Nils Persson (industrialist)

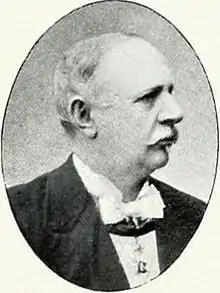

Nils Persson (January 20, 1836 – April 28, 1916) was a Swedish consul, businessman, and politician from Helsingborg.